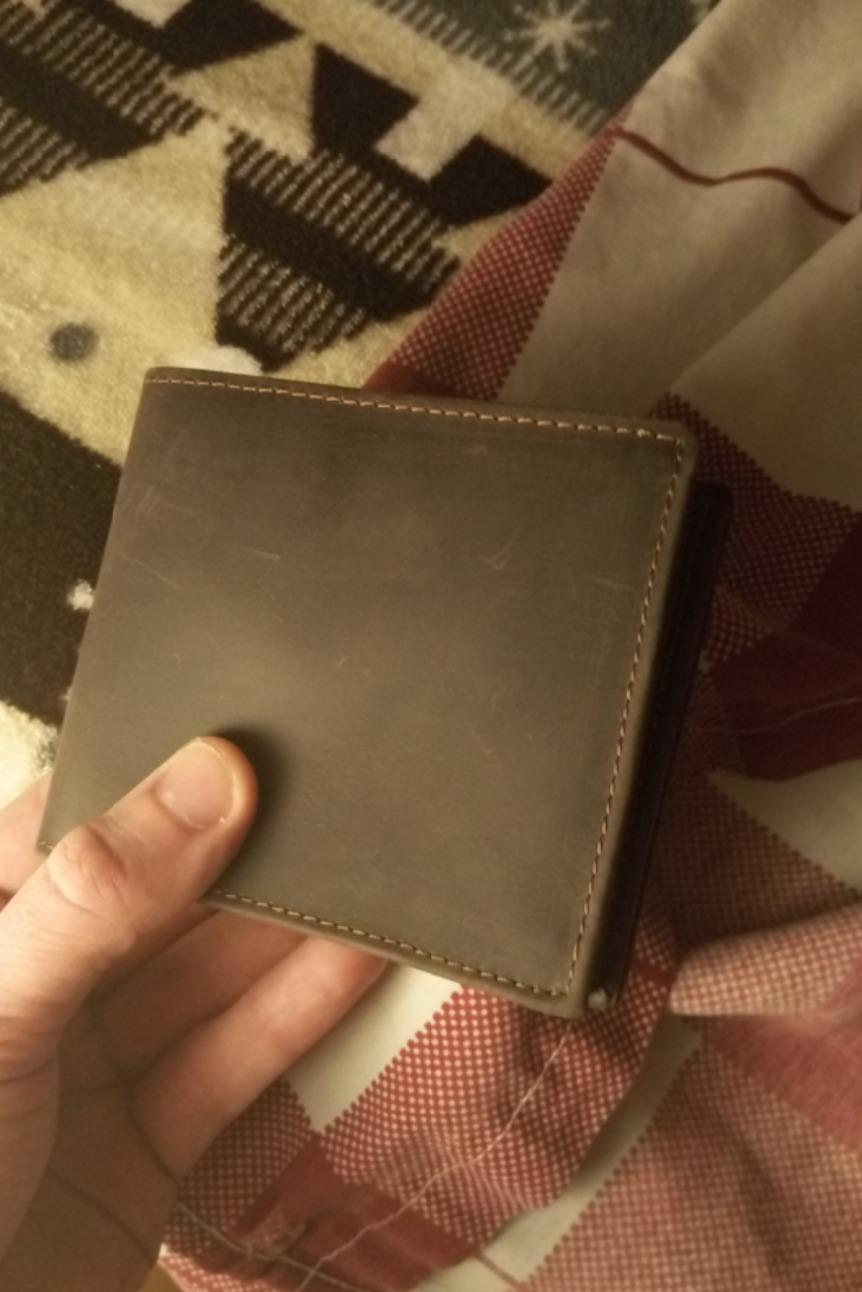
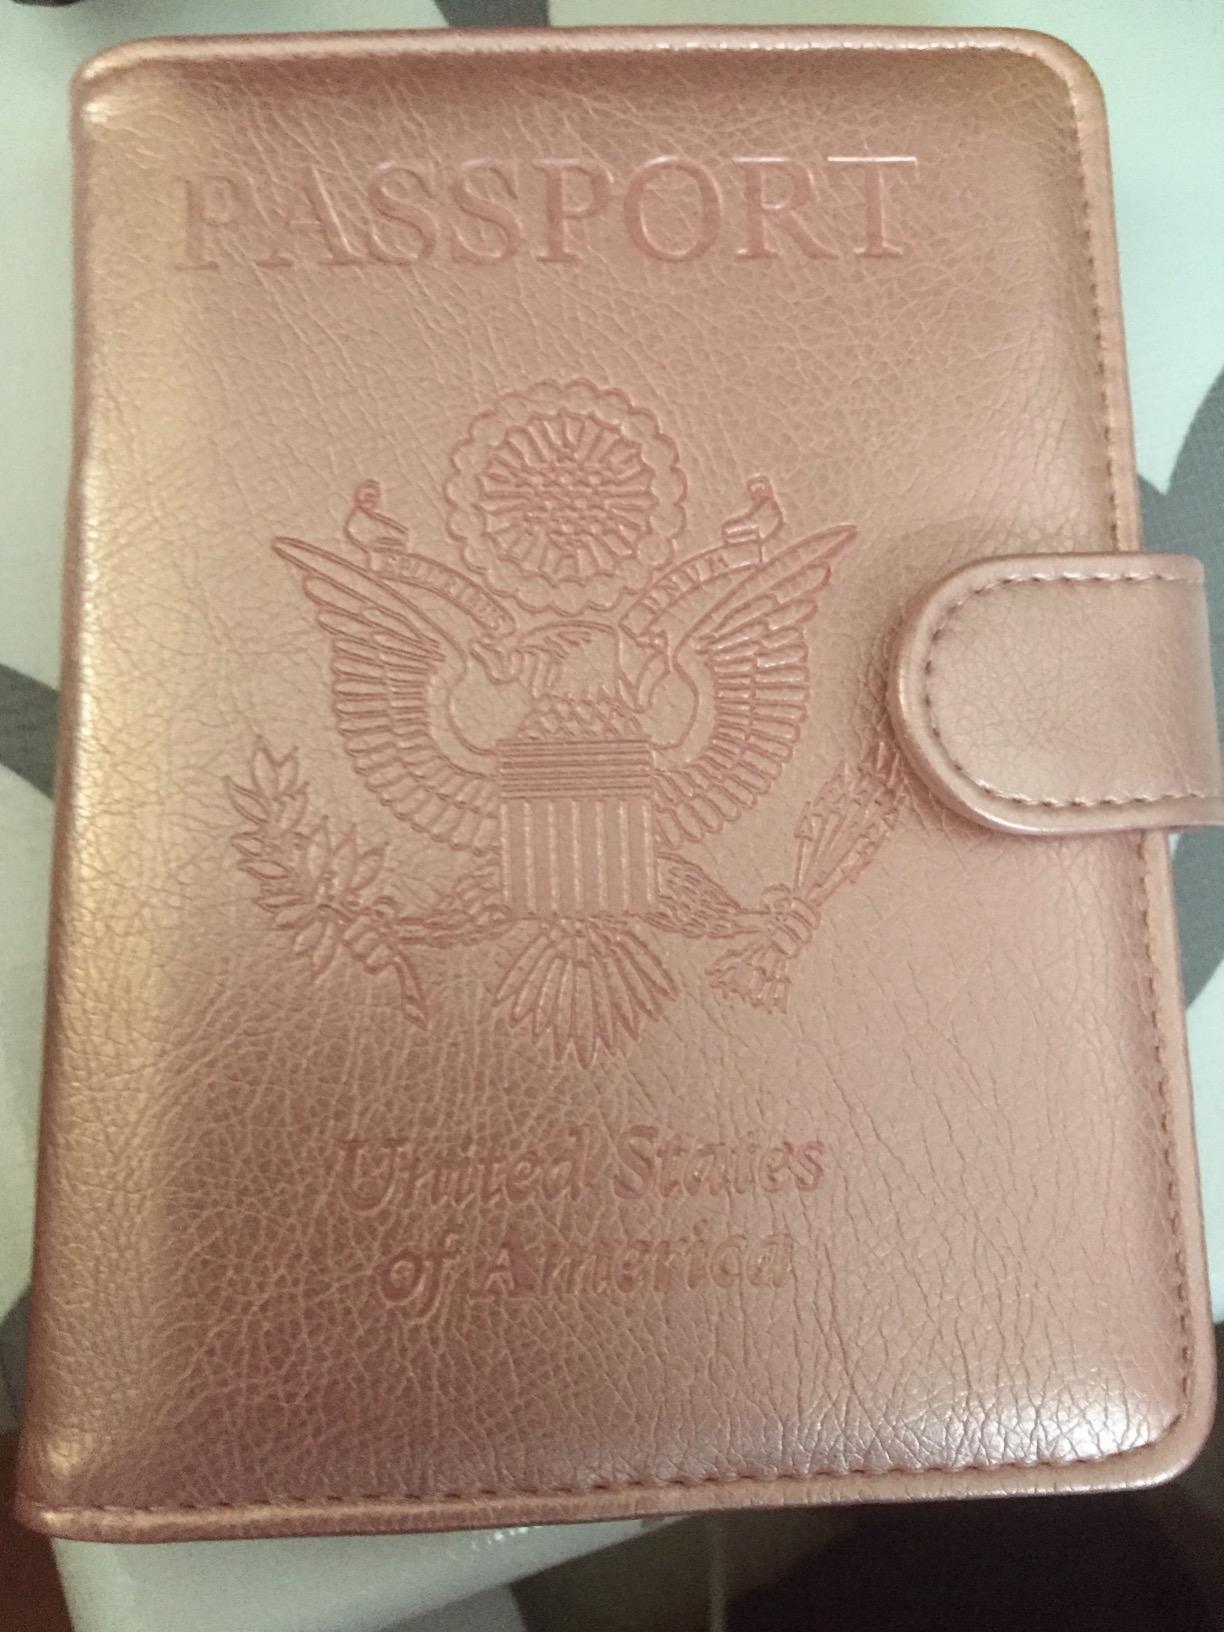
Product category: accessories_wallet
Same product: no